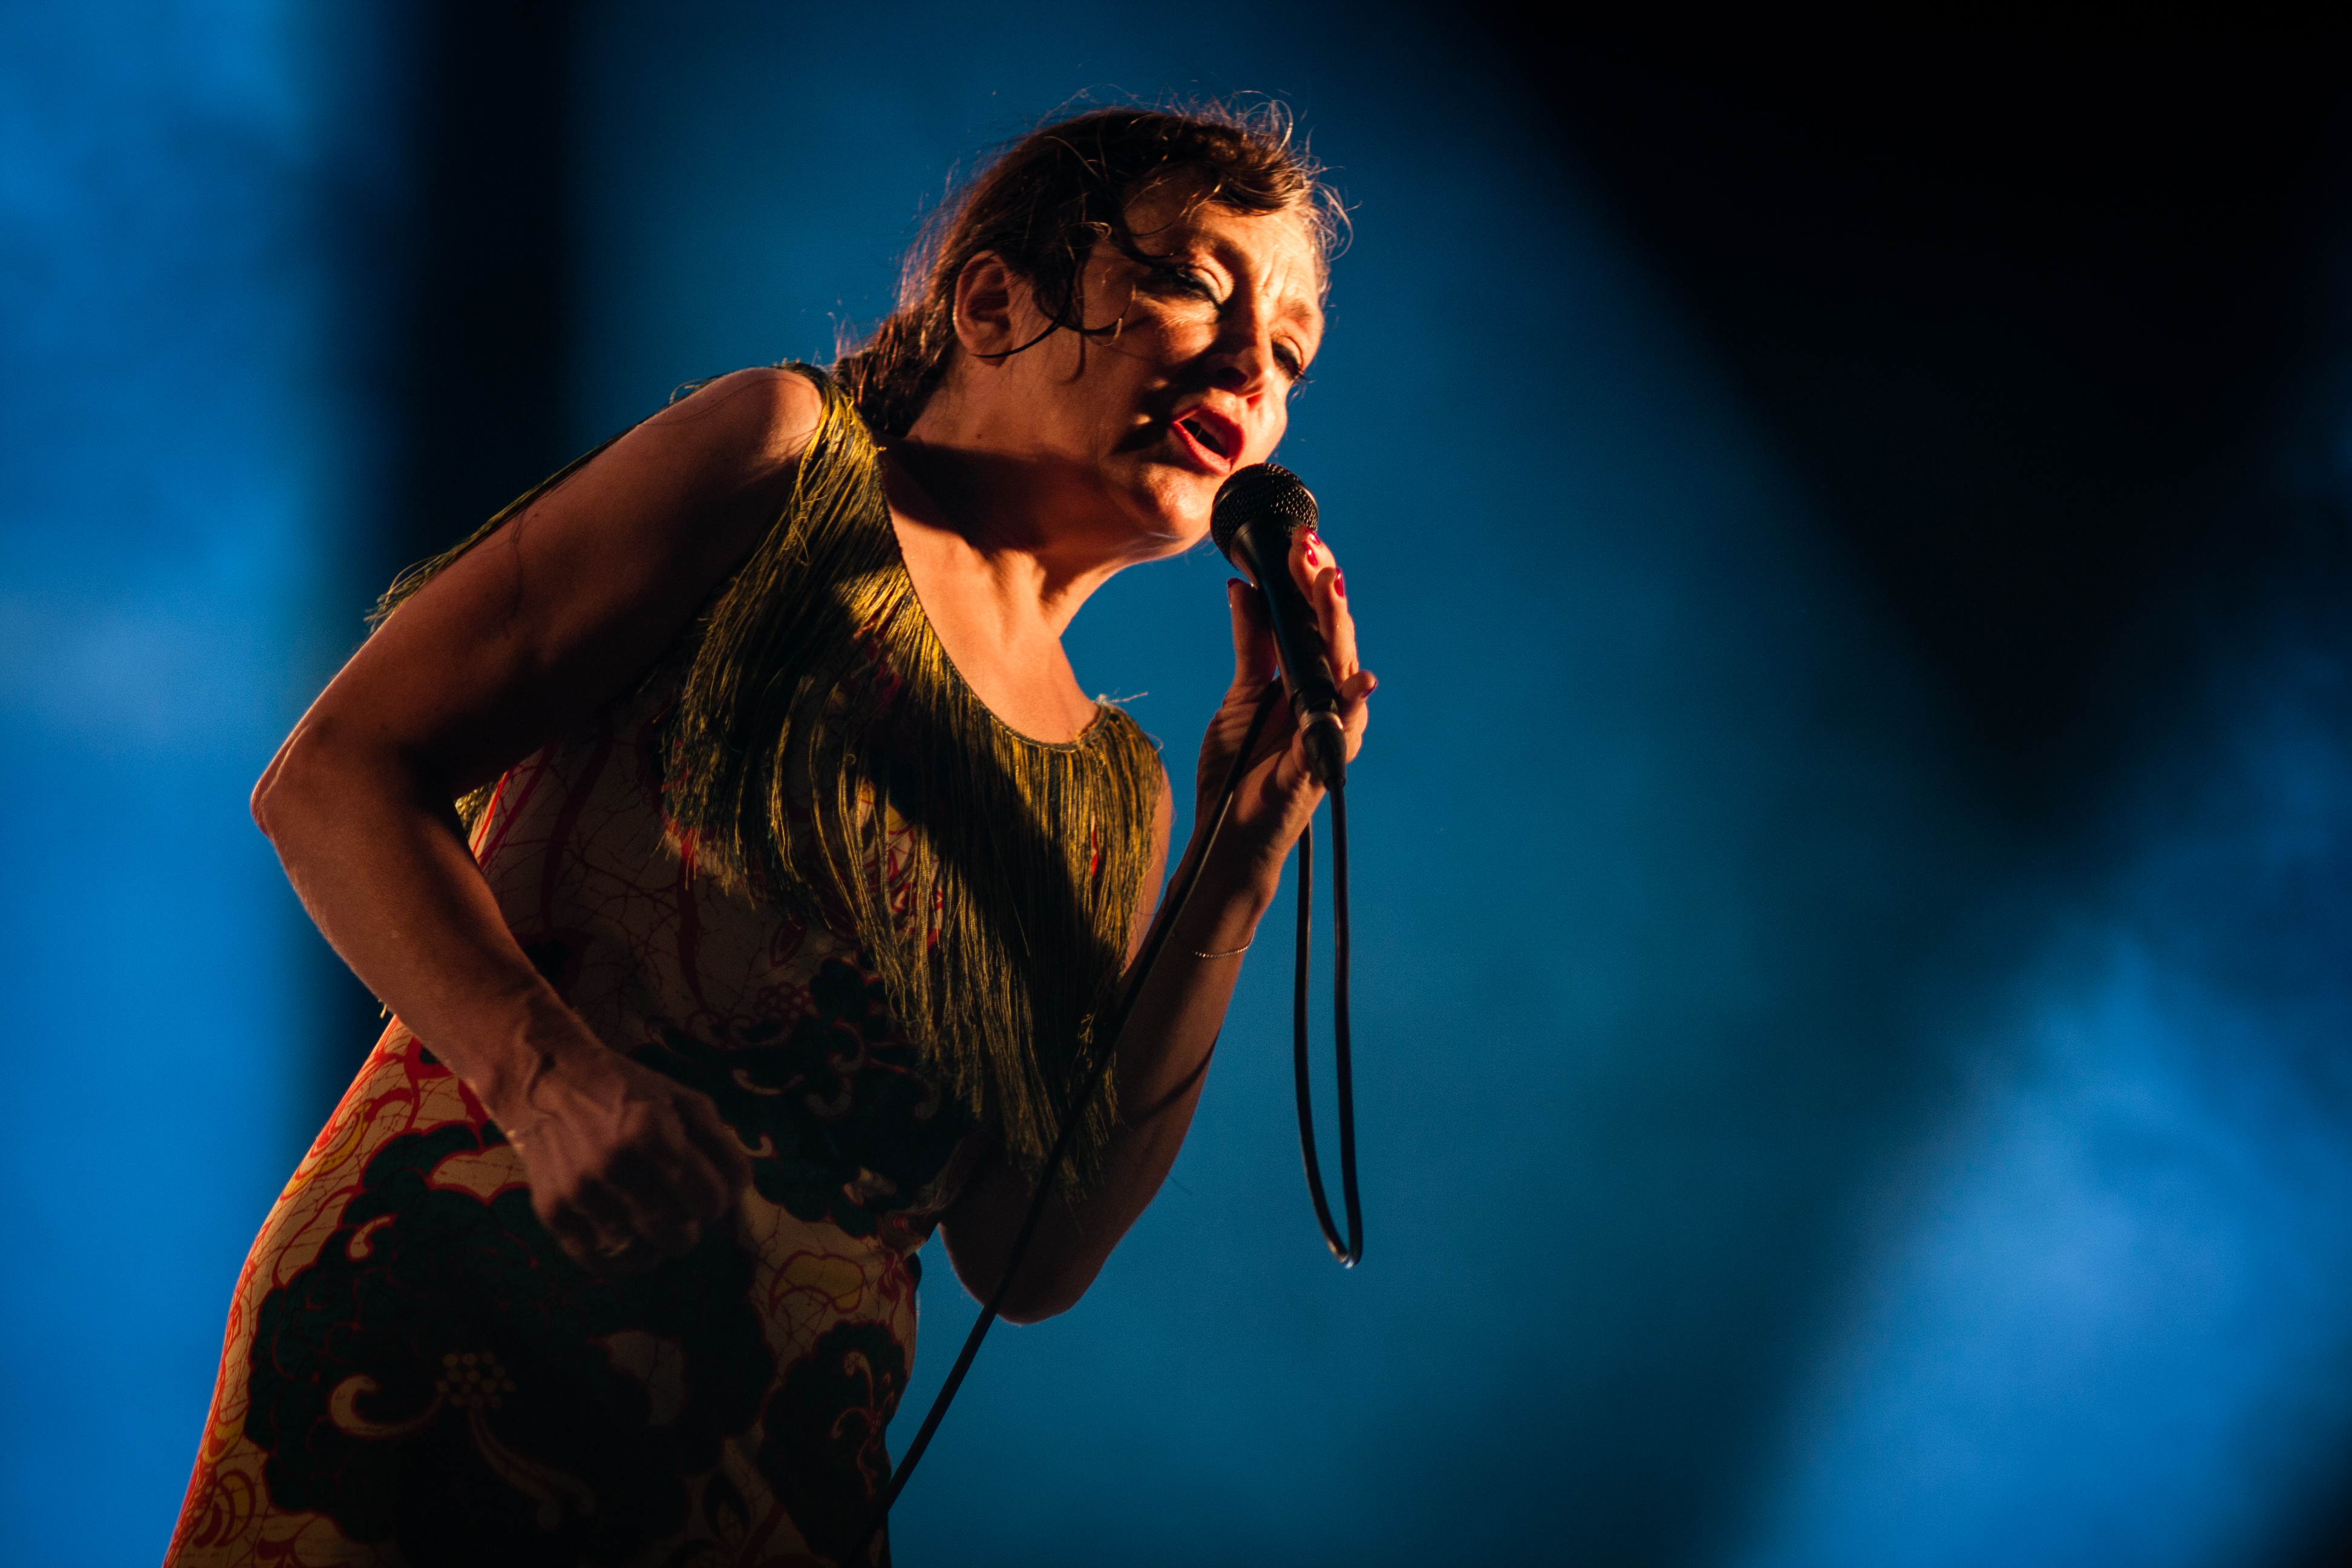
music, summer, concert, live, color, blue, musician, performance art, festival, stage, brussels, 2012, bsf2012, bsf, catherine, ringer, catherineringer, performance, singing, guitarist, entertainment, performing arts, singer songwriter, musical theatre